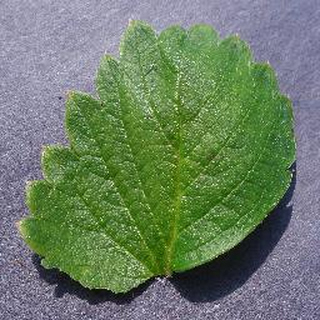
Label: healthy_strawberry